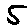
Label: 5